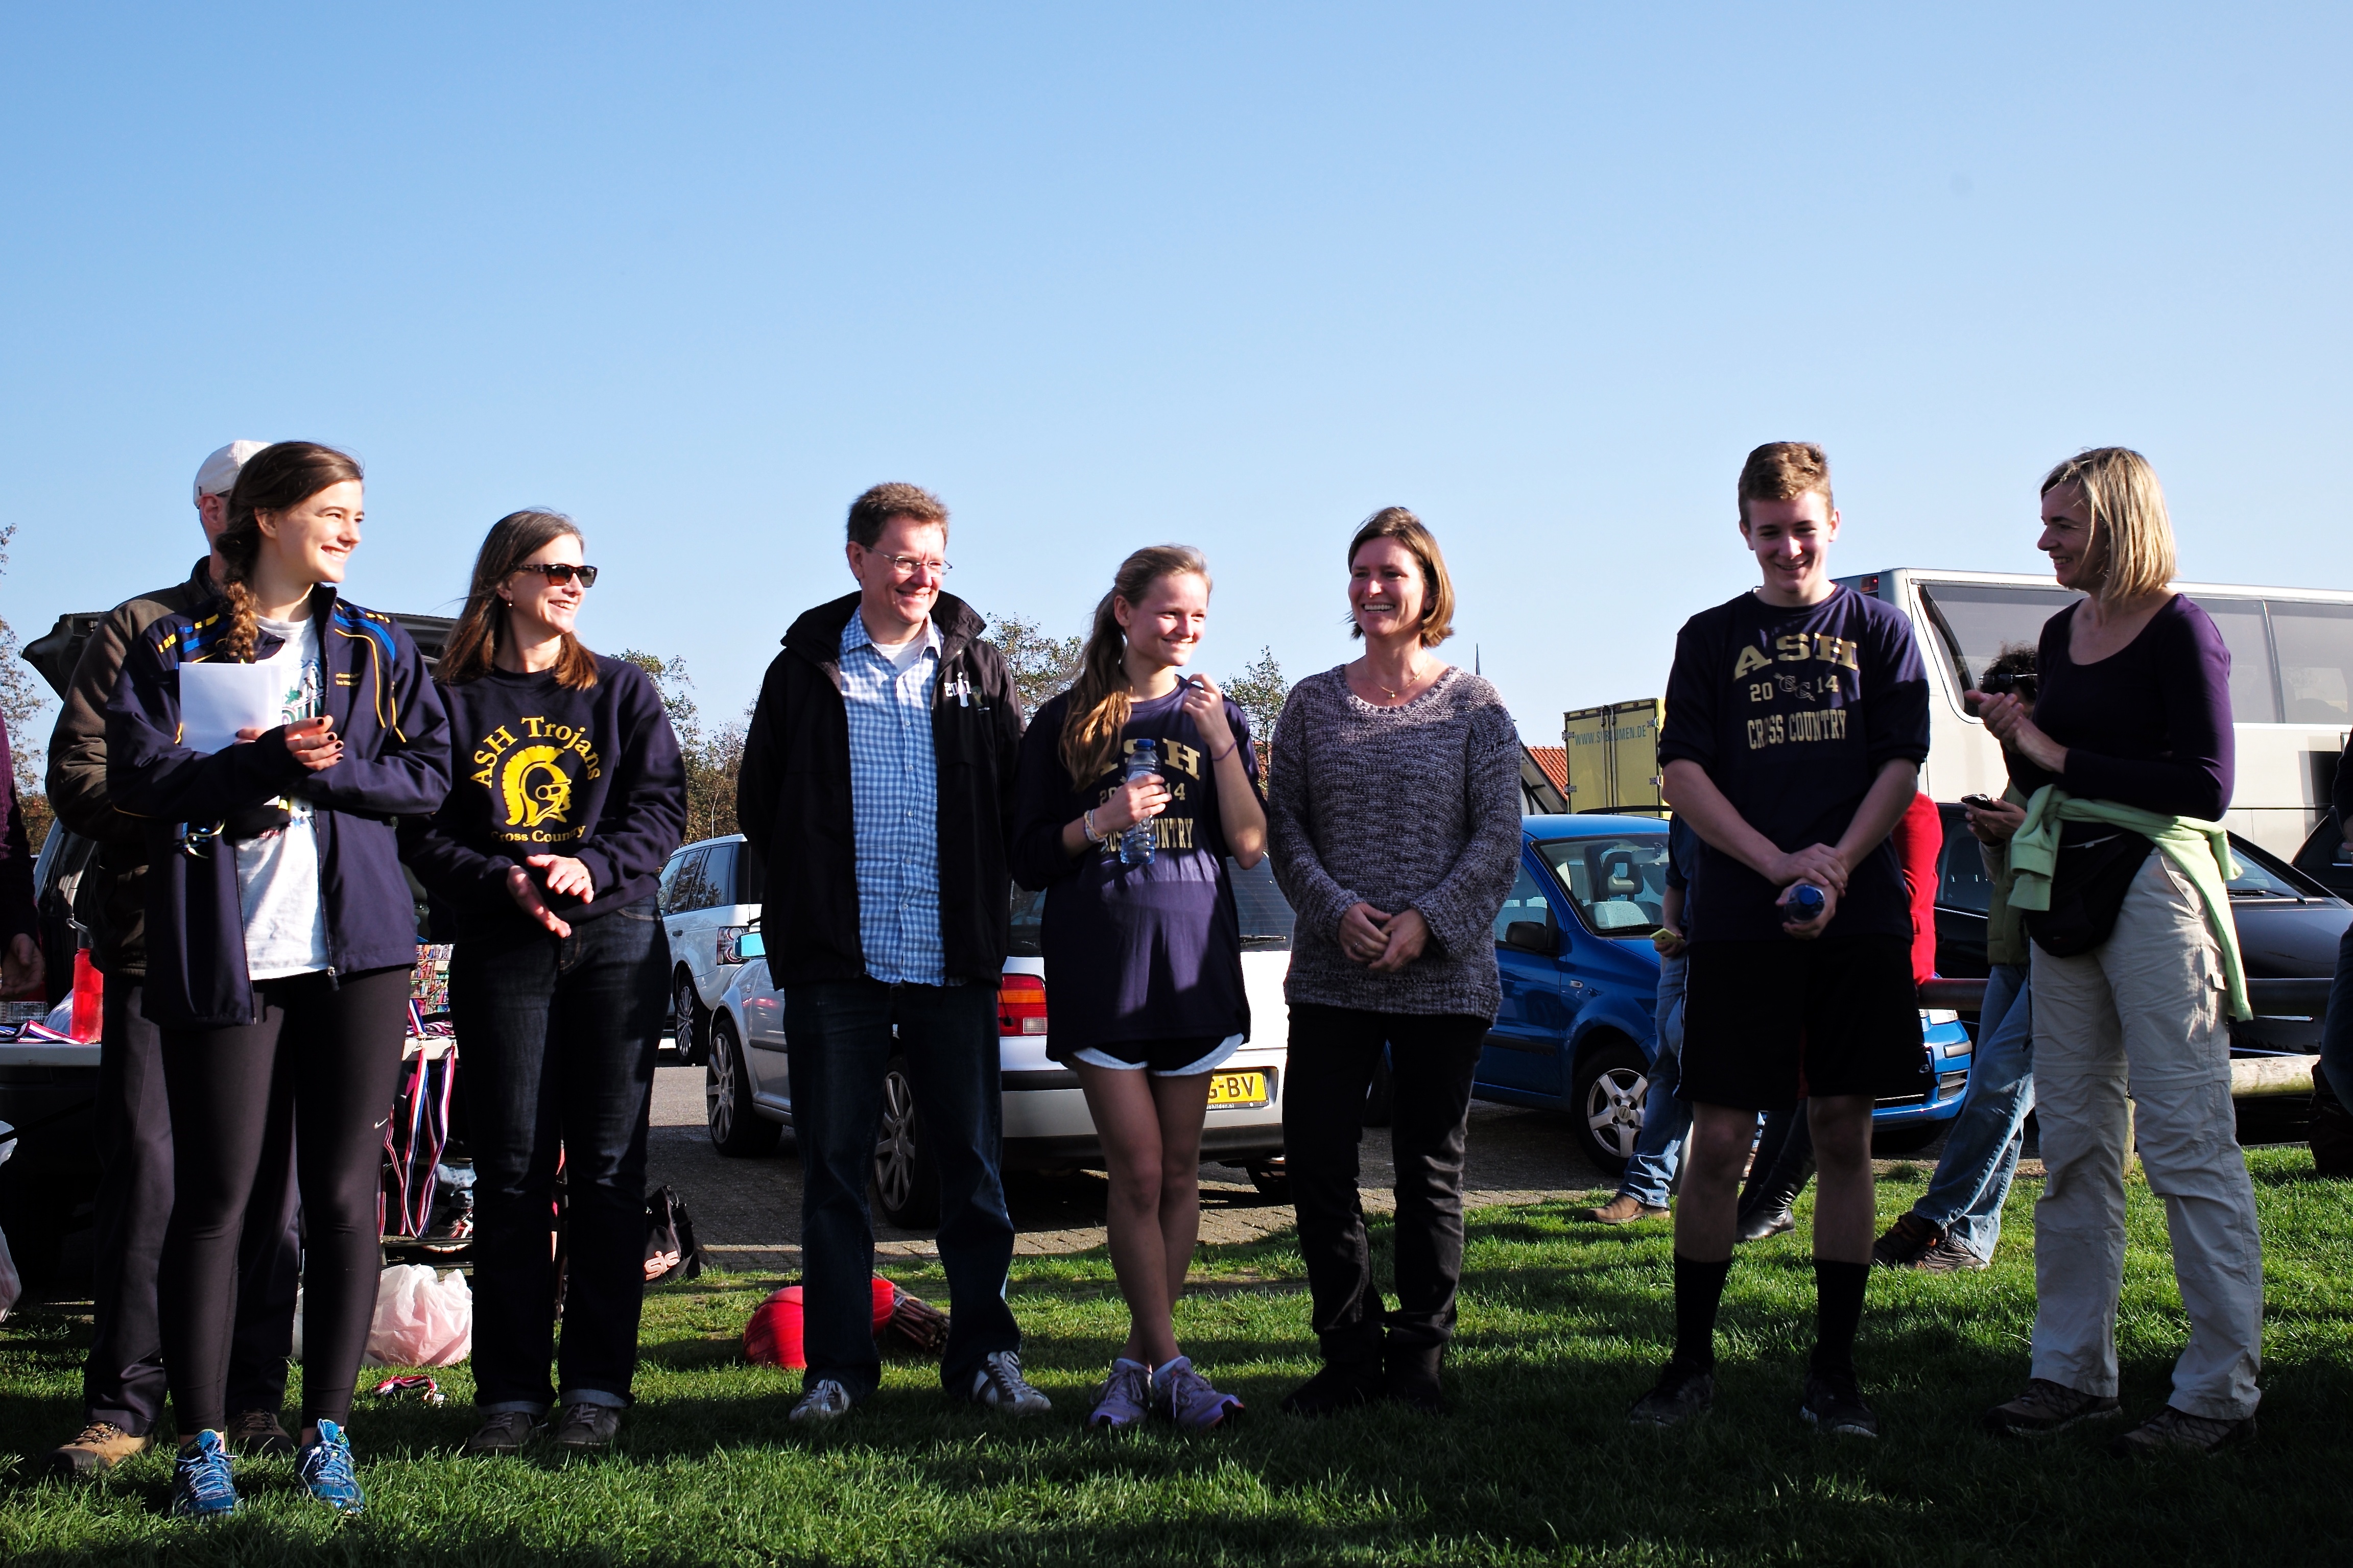
people, girl, sport, lake, boy, running, run, europe, high, runner, ash, crosscountry, race, competition, holland, netherlands, m, team, school, runners, leica, 240, varsity, athletics, meet, xc, valkenburg, social group